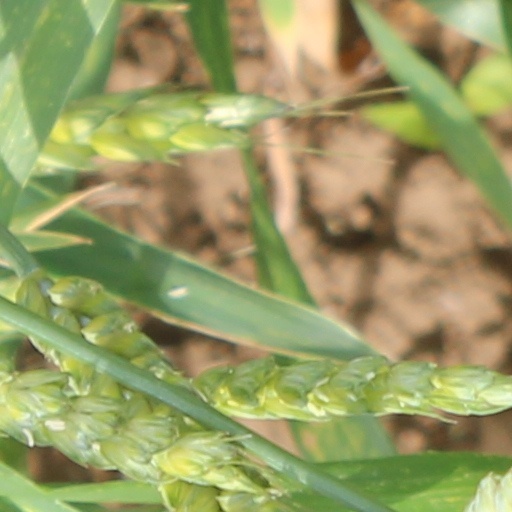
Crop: wheat